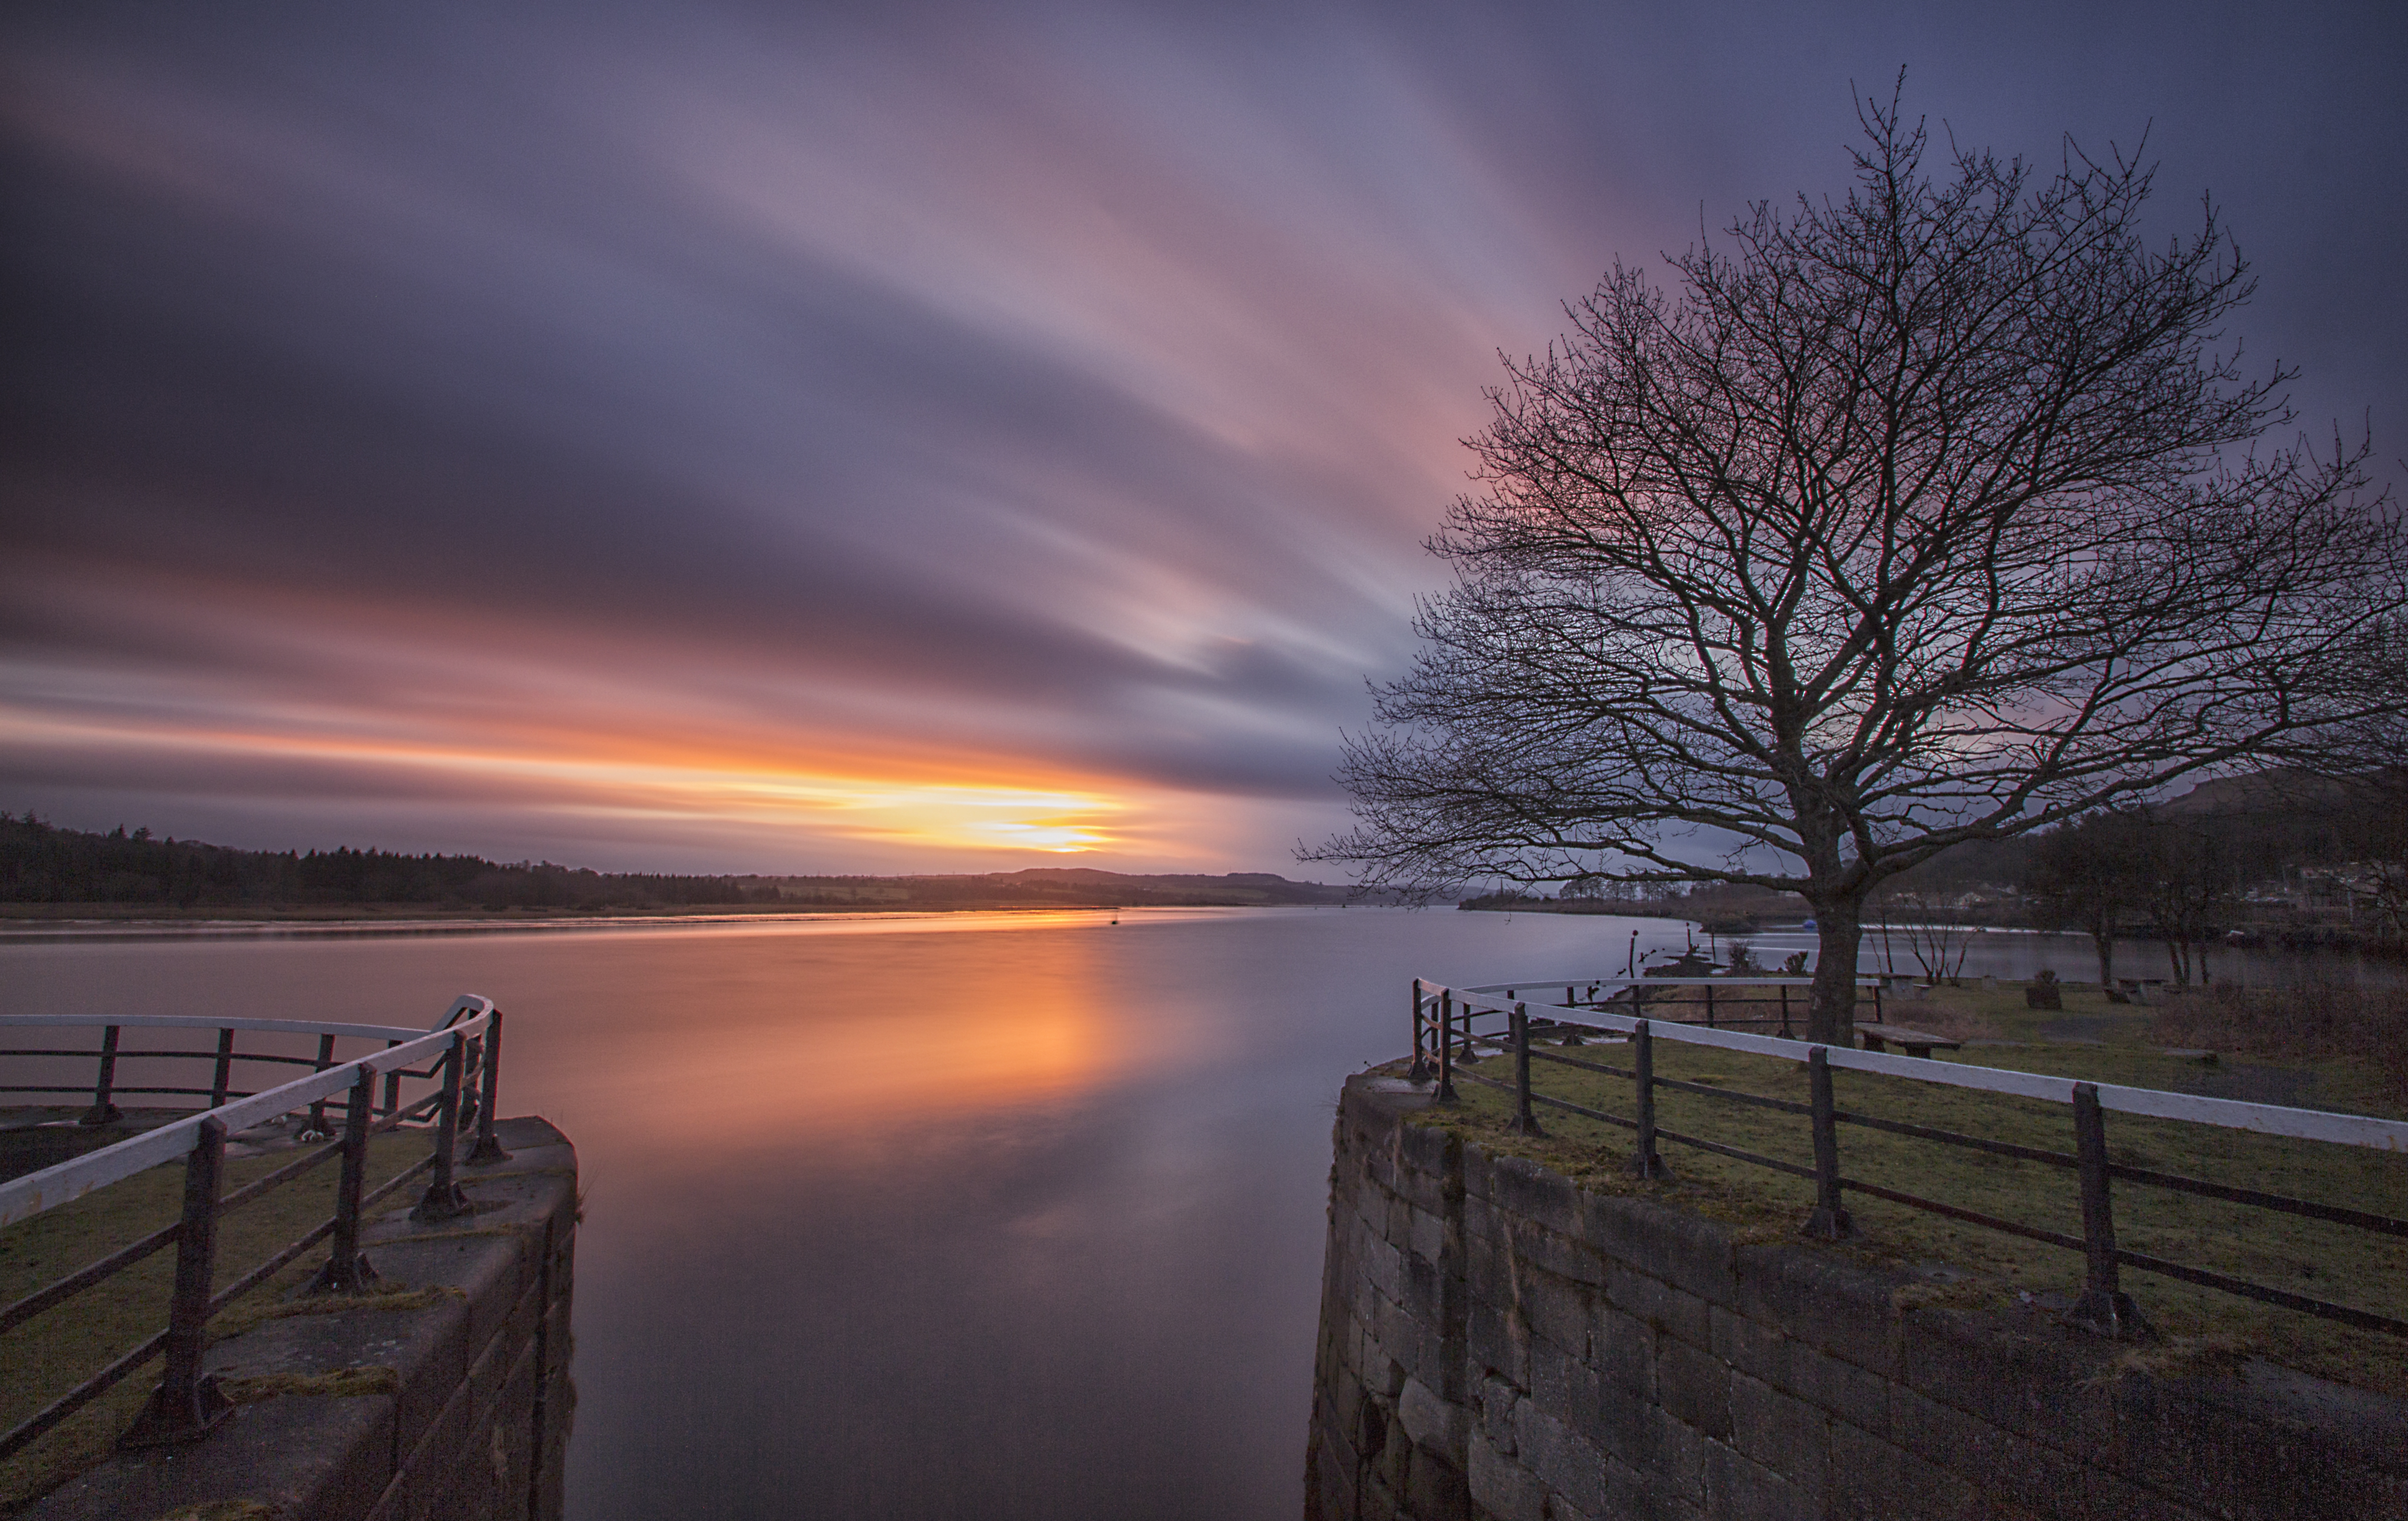
sea, coast, horizon, cloud, sky, sunrise, sunset, night, sunlight, morning, dawn, canal, dusk, evening, reflection, bowling, scotland, lock, riverclyde, clyde, forthandclydecanal, lock40, bowlingbasin, afterglow, atmospheric phenomenon